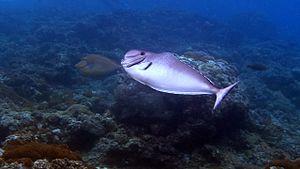
Les Poissons-licornes ou nasons forment un genre de la famille des Acanthuridae, les poissons-chirurgiens. C'est le seul genre dans la sous-famille des Nasinae.